Honiton lace

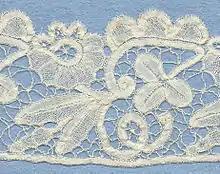
Honiton lace edging

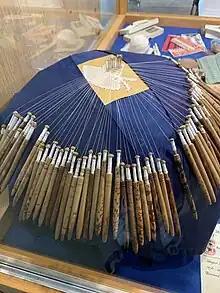
Honiton lace pillow and bobbins

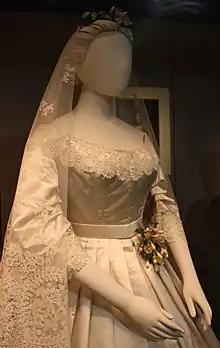
A wedding dress dating to 1865, trimmed with Honiton lace

Honiton lace is a type of bobbin lace made in Honiton, Devon, in the United Kingdom. Historical Honiton lace designs focused on scrollwork and depictions of natural objects such as flowers and leaves.